Alpha, Queensland

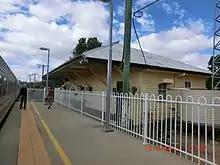
Alpha railway station, 2013

Alpha is in Central West Queensland. It lies on Alpha Creek.